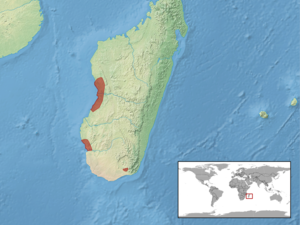
Trachylepis dumasi est une espèce de sauriens de la famille des Scincidae.